Question: Please indicate a possible affordance area of the hit_baseball_bat that can be used for hitting
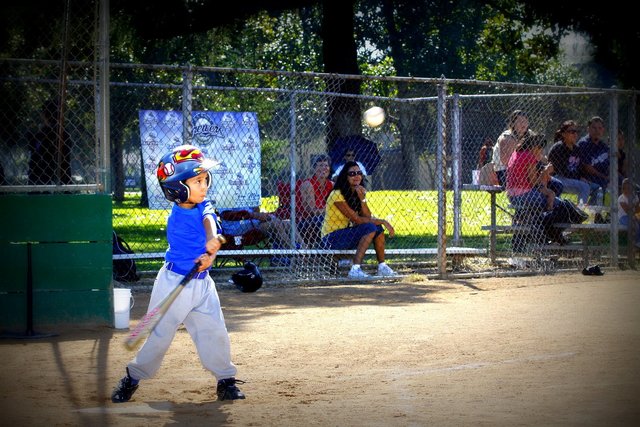
Answer: [122.481, 306.593, 163.106, 349.093]